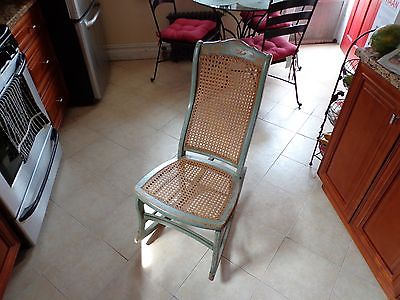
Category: chair